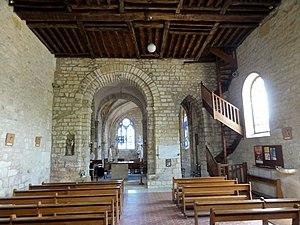
L'église Saint-Pierre-ès-Liens, ou Saint-Pierre-aux-Liens, est une église catholique paroissiale située à Condécourt, dans le département français du Val-d'Oise. Elle remonte, dans ses parties les plus anciennes, à la fin du XIᵉ siècle : il s'agit de la base du clocher avec ses arcades en plein cintre retombant sur des impostes décorés de dents-de-scie, et sa voûte d'arêtes. Cette travée n'est pas visible depuis l'extérieur, car englobée dans des constructions plus récentes. Le premier étage du clocher octogonal est lui aussi d'un style roman archaïque, et ne devrait pas être antérieur au tout début du XIIᵉ siècle. Le second étage, plus simple, a été ajouté à la période gothique. Globalement, l'église Saint-Pierre-ès-Liens est d'une architecture assez simple, avec un seul niveau d'élévation, et se caractérise par la juxtaposition de quatre espaces carrés issues de quatre campagnes de construction distinctes, à savoir la nef rustique du XVIIIᵉ siècle ; la base du clocher déjà signalée ; le chœur gothique du second quart du XIIIᵉ siècle ; et la travée droite de la chapelle de la Vierge, au nord du clocher.